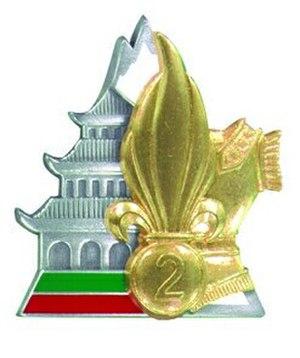
Dès sa formation en 1831, la Légion étrangère se veut bâtisseuse puisque ses bataillons construisent en Afrique du nord routes, casernes et canaux d’irrigation. Plus tard, apparaitront au sein des régiments de Légion des compagnies spécialisées, les CSP, ou compagnies de sapeurs pionniers. C'est avec la guerre d'Indochine que les premières unités autonomes voient le jour. Spécialisées dans l'entretien, la construction ou le transport de matériaux elles forment d'abord des compagnies puis s'étoffent jusqu'à devenir des bataillons. Elles disparaissent avec ce conflit et ne réapparaissent qu'à la fin de la guerre d'Algérie qui voit naître le premier régiment de génie Légion.
La 2ᵉ régiment étranger de génie est une unité de génie de montagne de la Légion étrangère.